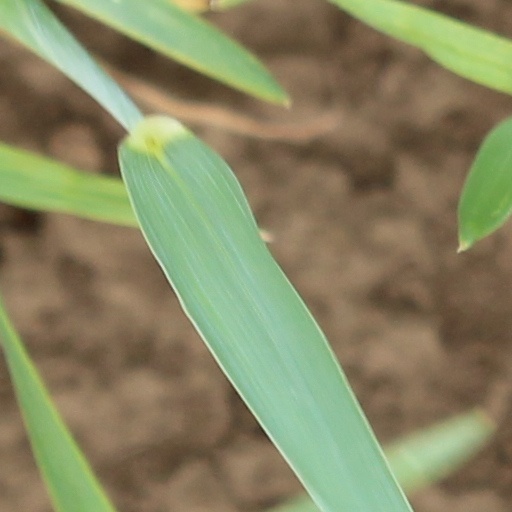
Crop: wheat